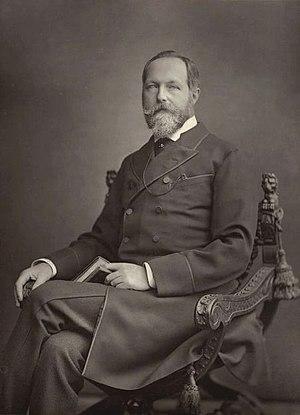
Philippe d'Orléans, comte de Paris et chef de la Maison de France sous le nom de Philippe VII.
La quatrième maison capétienne d'Orléans — désignée simplement sous la forme de « maison d'Orléans » — est l'une des branches cadettes de la maison capétienne de Bourbon dont le fondateur, Philippe de France, duc d'Orléans donne à la dynastie le nom de son apanage.
Louis Philippe Albert d'Orléans, comte de Paris, est le dernier prince royal de France, de 1842 à 1848. Prétendant orléaniste au trône de France de 1848 à 1873 sous le nom de Louis-Philippe II, puis de 1883 à 1894 sous celui de Philippe VII, c’est également un écrivain et un combattant de la guerre de Sécession.